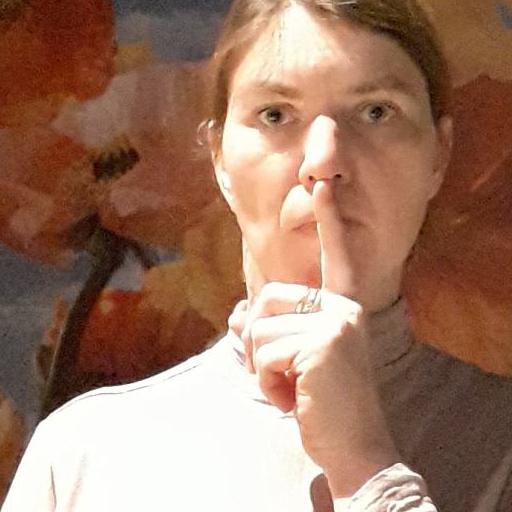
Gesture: mute